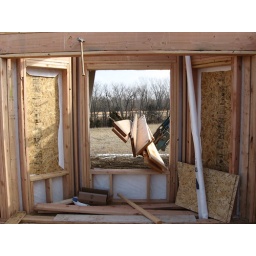
Bay window in master bedroom